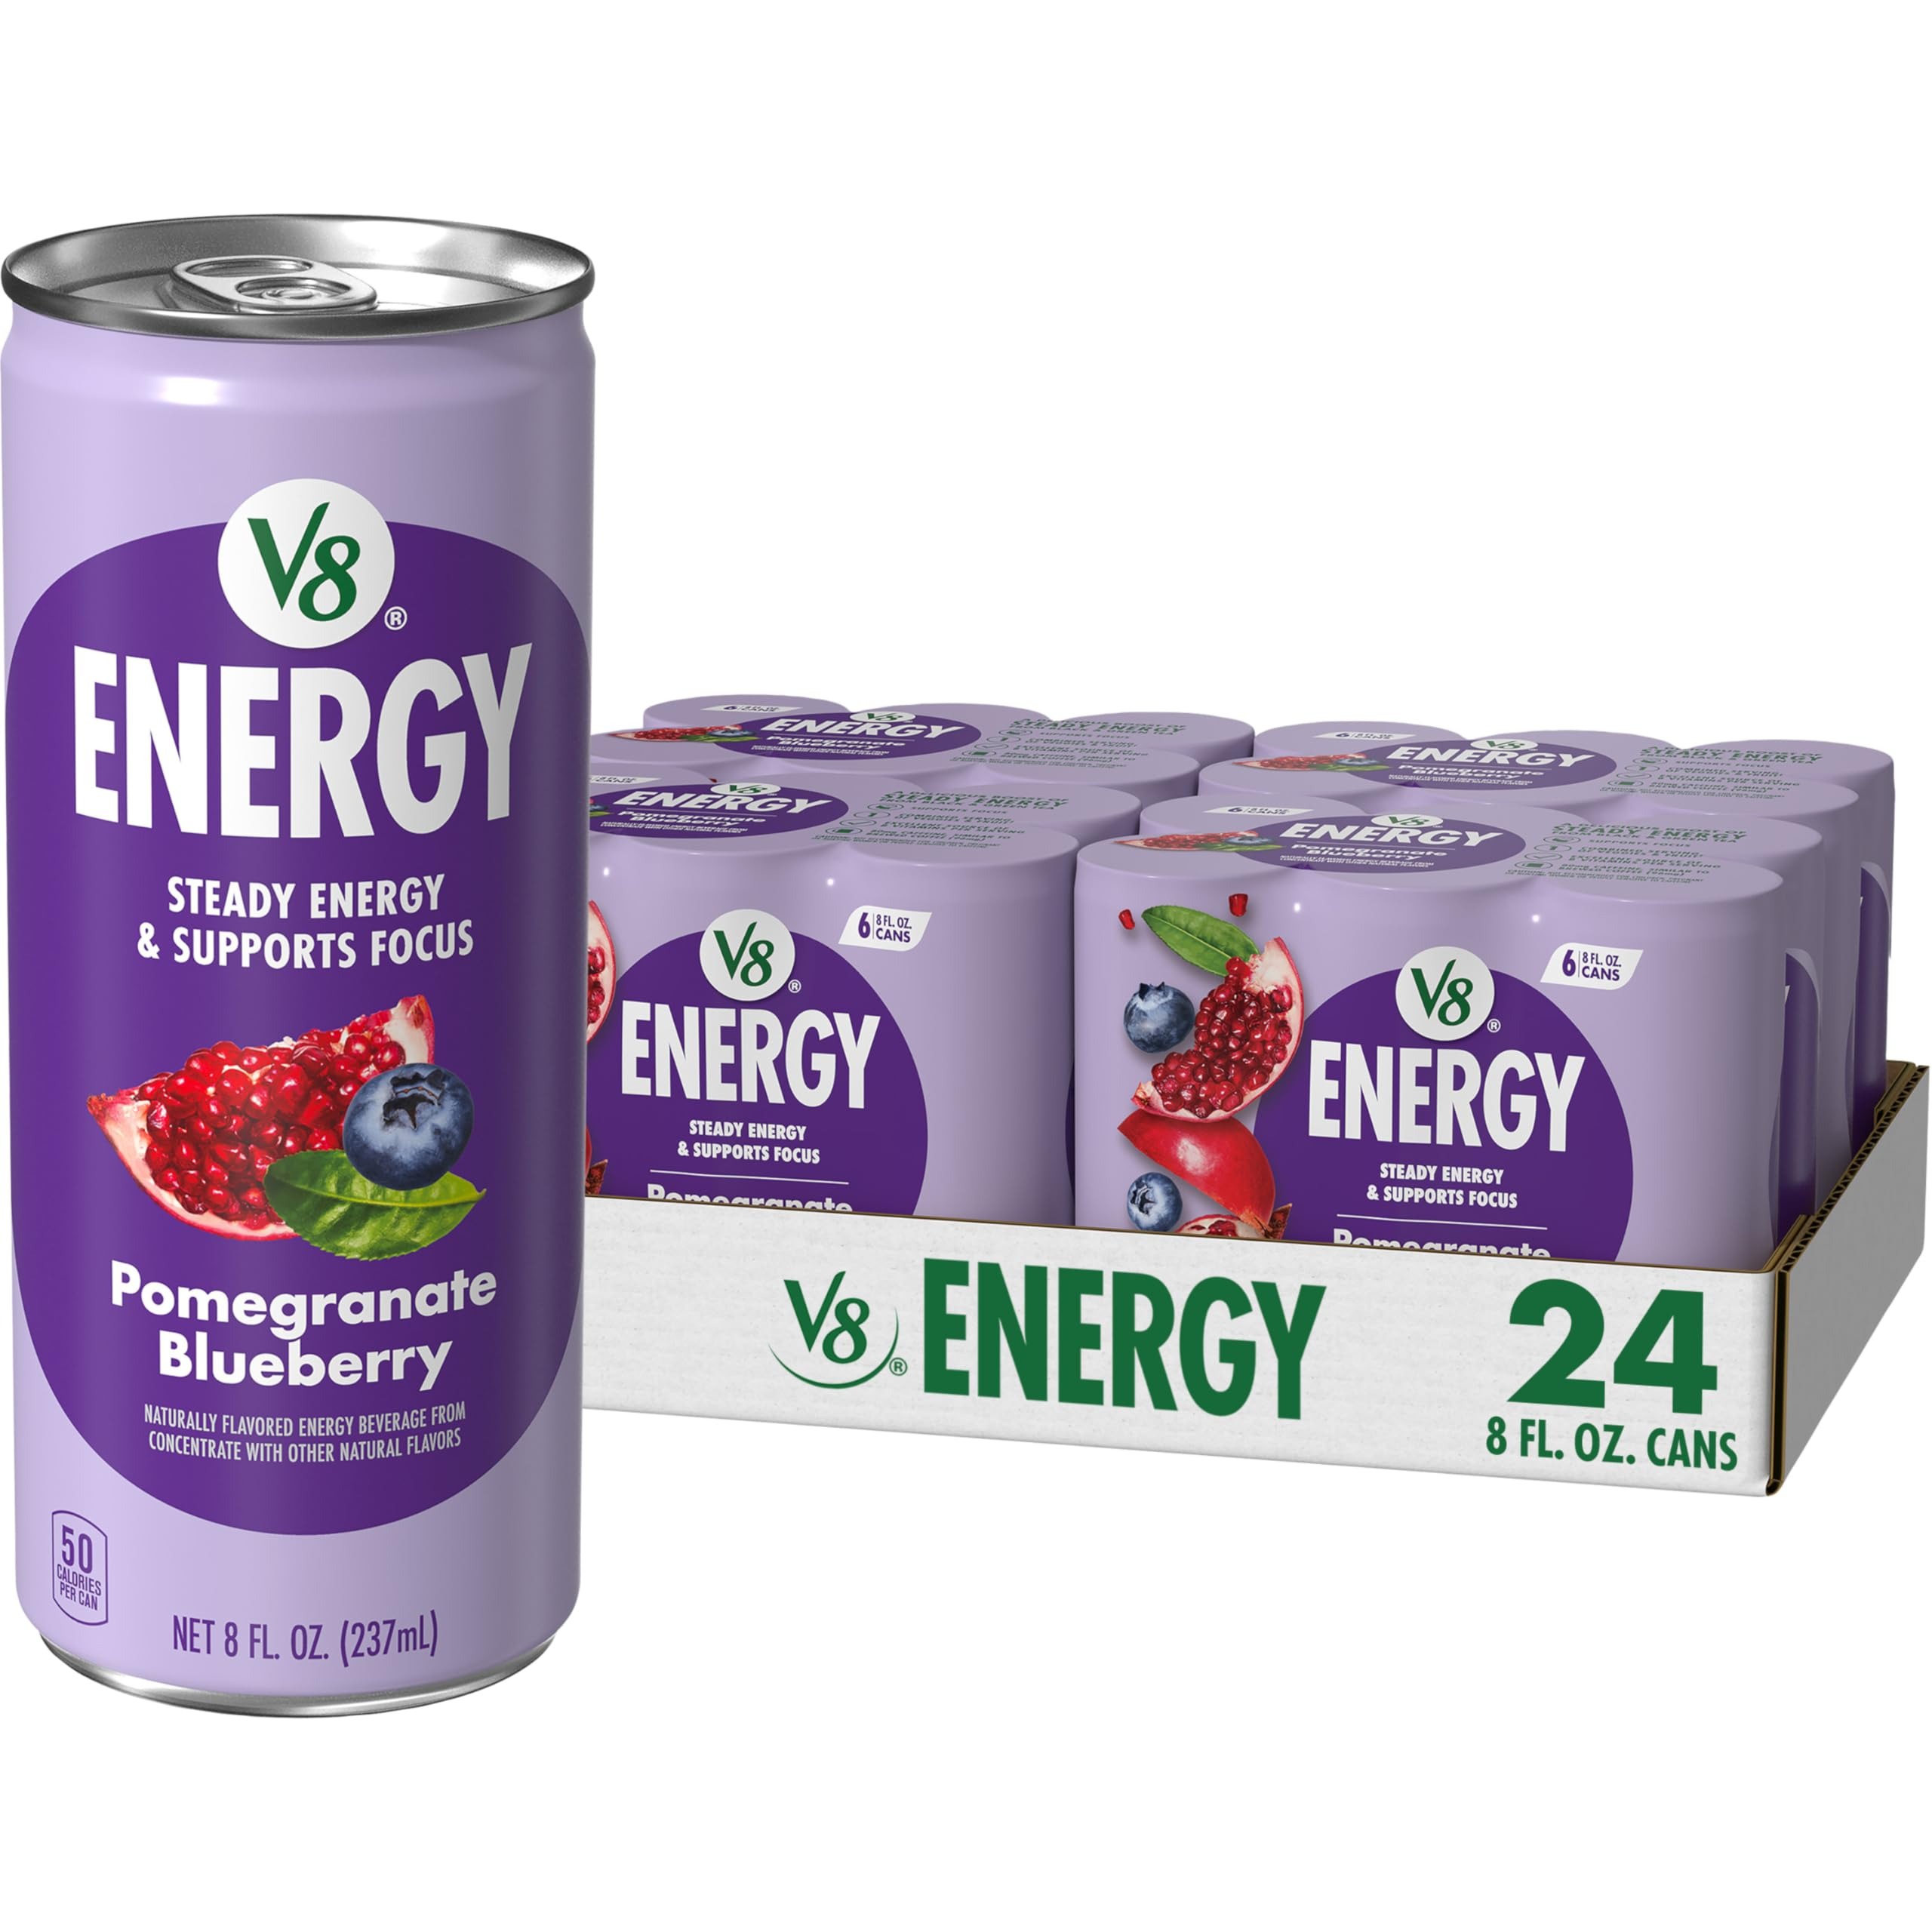
Item Name: V8 +Energy Healthy Energy Drink, Natural Energy from Tea, Pomegranate Blueberry, 8 Oz Can (4 Packs of 6, Total of 24)
Bullet Point 1: Expertly blended with fruits, vegetables and green tea for steady energy you can feel good about
Bullet Point 2: Excellent source of B vitamins with 1 combined serving of veggies and fruit and only 50 calories per 8 ounce. can [1 CAN HAS ABOUT 2 Ounce VEGETABLE JUICE AND 2 Ounce FRUIT JUICE. 1 SERVING OF VEGETABLES OR FRUIT = 4 Ounce (1/2 CUP) DIETARY GUIDELINES RECOMMEND 2 1/2 CUPS OF A VARIETY OF VEGETABLES AND 2 CUPS OF FRUIT PER DAY FOR A 2,000 CALORIE DIET]
Bullet Point 3: 80 milligrams of caffeine from natural green tea drink in place of your morning coffee or as an afternoon pick me up
Bullet Point 4: No sugar added, no artificial colors or flavors [NOT A LOW CALORIE FOOD SEE NUTRITIONAL PANEL FOR SUGAR AND CALORIE CONTENT]
Bullet Point 5: Non GMO
Value: 192.0
Unit: Fl Oz

Price: 4.99